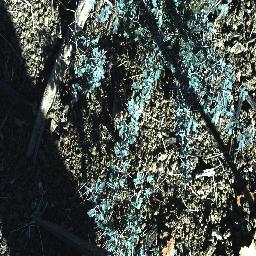
Label: prickly_acacia